Operation Starlite

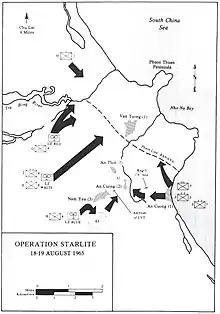
Operation Starlite 18–19 August 1965

At 10:00 on the 17th, Company M, 3/3 Marines boarded LVTP-5s at Chu Lai and moved along the coast to the Trung Phan Peninsula; then the company marched south where it established its blocking position. The Marines of Company M met only minor resistance, an occasional sniper and booby traps. Before dawn on the 18th, the company reached its objective and dug in. Marine patrols had been active in this area for some time and to the casual observer the company's activity was just another small unit movement. At 17:00 on 17 August, the rest of 3/3rd Marines, with Colonel Peatross and his staff, embarked on the three ships of the amphibious task group, , and . Three M67 flame thrower tanks attached to the 7th Marines and a platoon of five M48 tanks assigned to Fisher's battalion boarded two LCUs, which then sailed independently towards the amphibious objective area, timing their arrival to coincide with that of the troop transports. The task force first sailed east to deceive any VC in sampans in the coastal waters. Once over the horizon, the ships changed course to the southwest, arriving in the amphibious objective area shortly after 05:00. There they were joined by the "Galveston" and the "Orleck", which were to cover the landing.